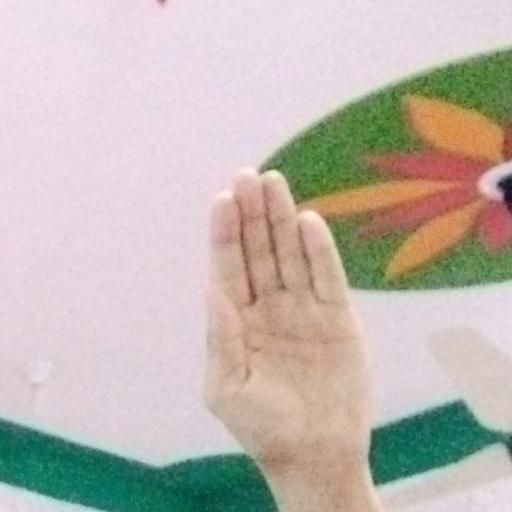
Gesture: stop